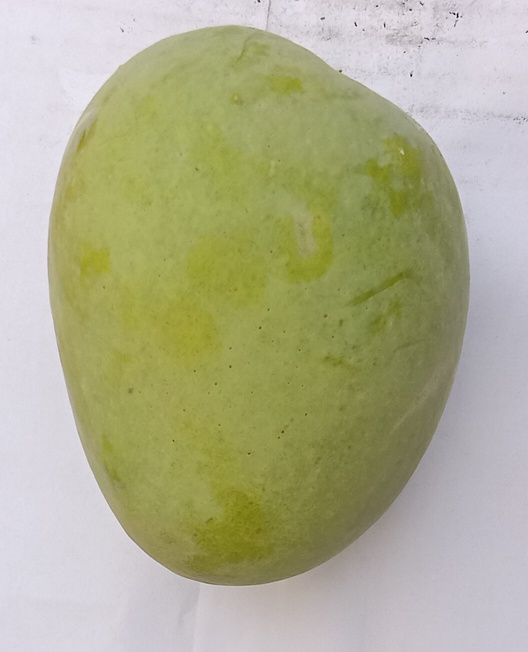
Mango variety: Anwar Ratool